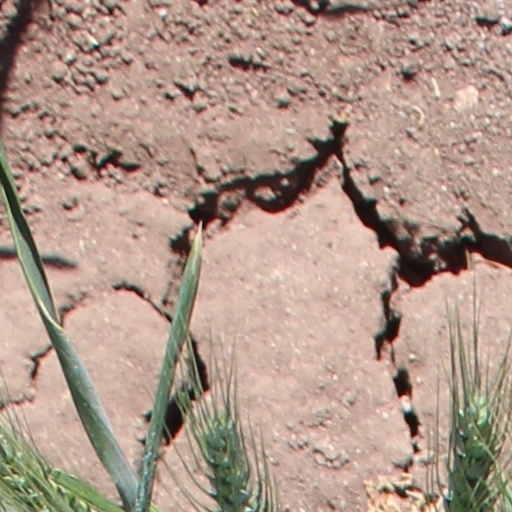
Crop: wheat